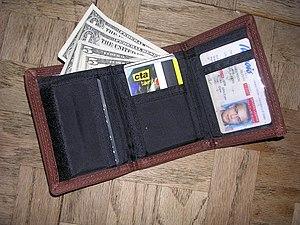
Un portefeuille est un accessoire de la taille d'une poche utilisé pour ranger son argent, des documents personnels ainsi que des cartes de banque, des cartes de membre, des cartes de visite, etc.